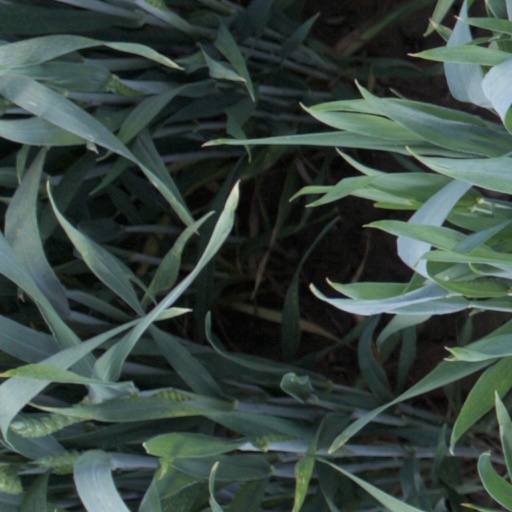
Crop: wheat